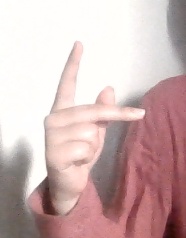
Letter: dha